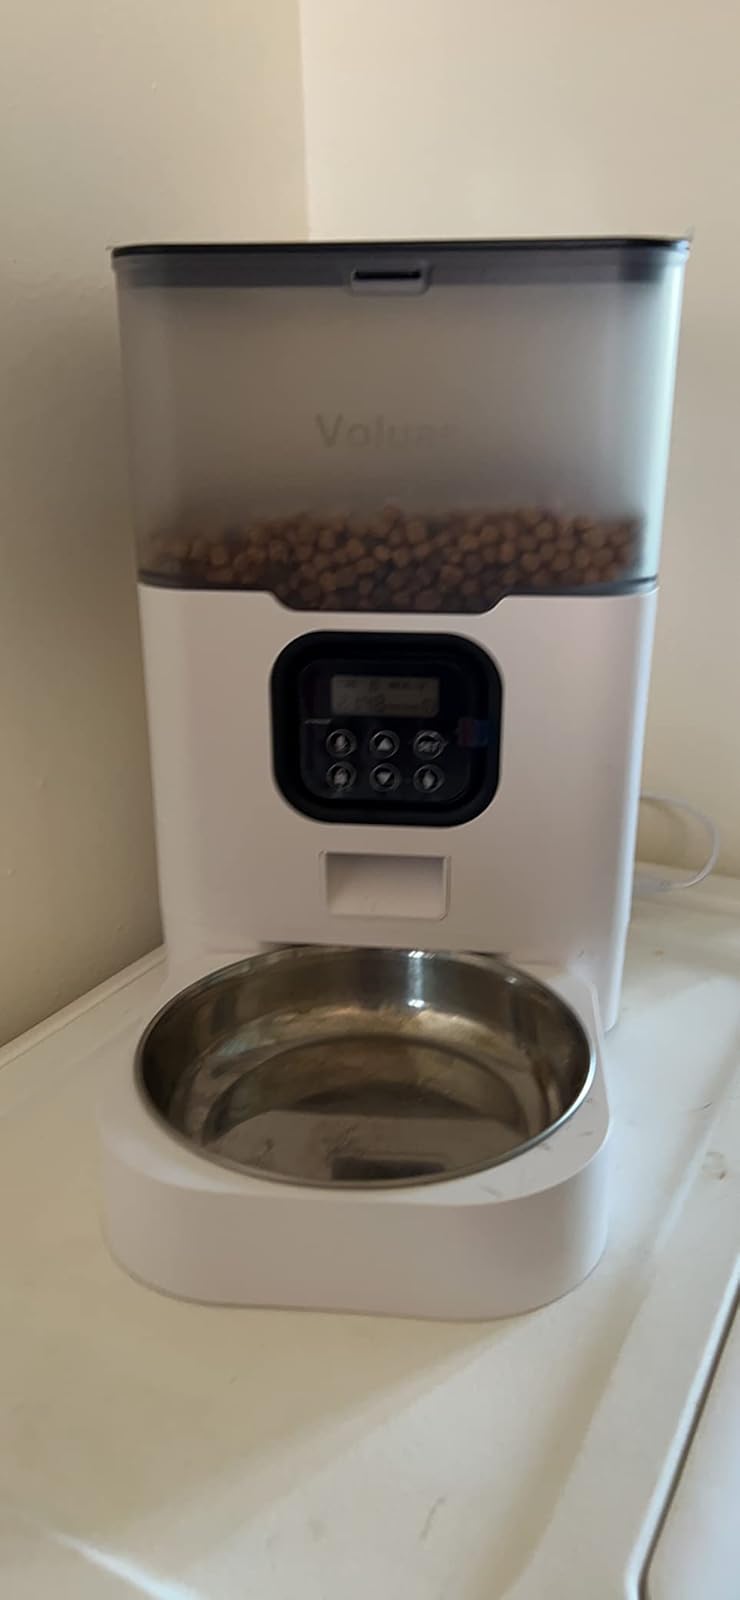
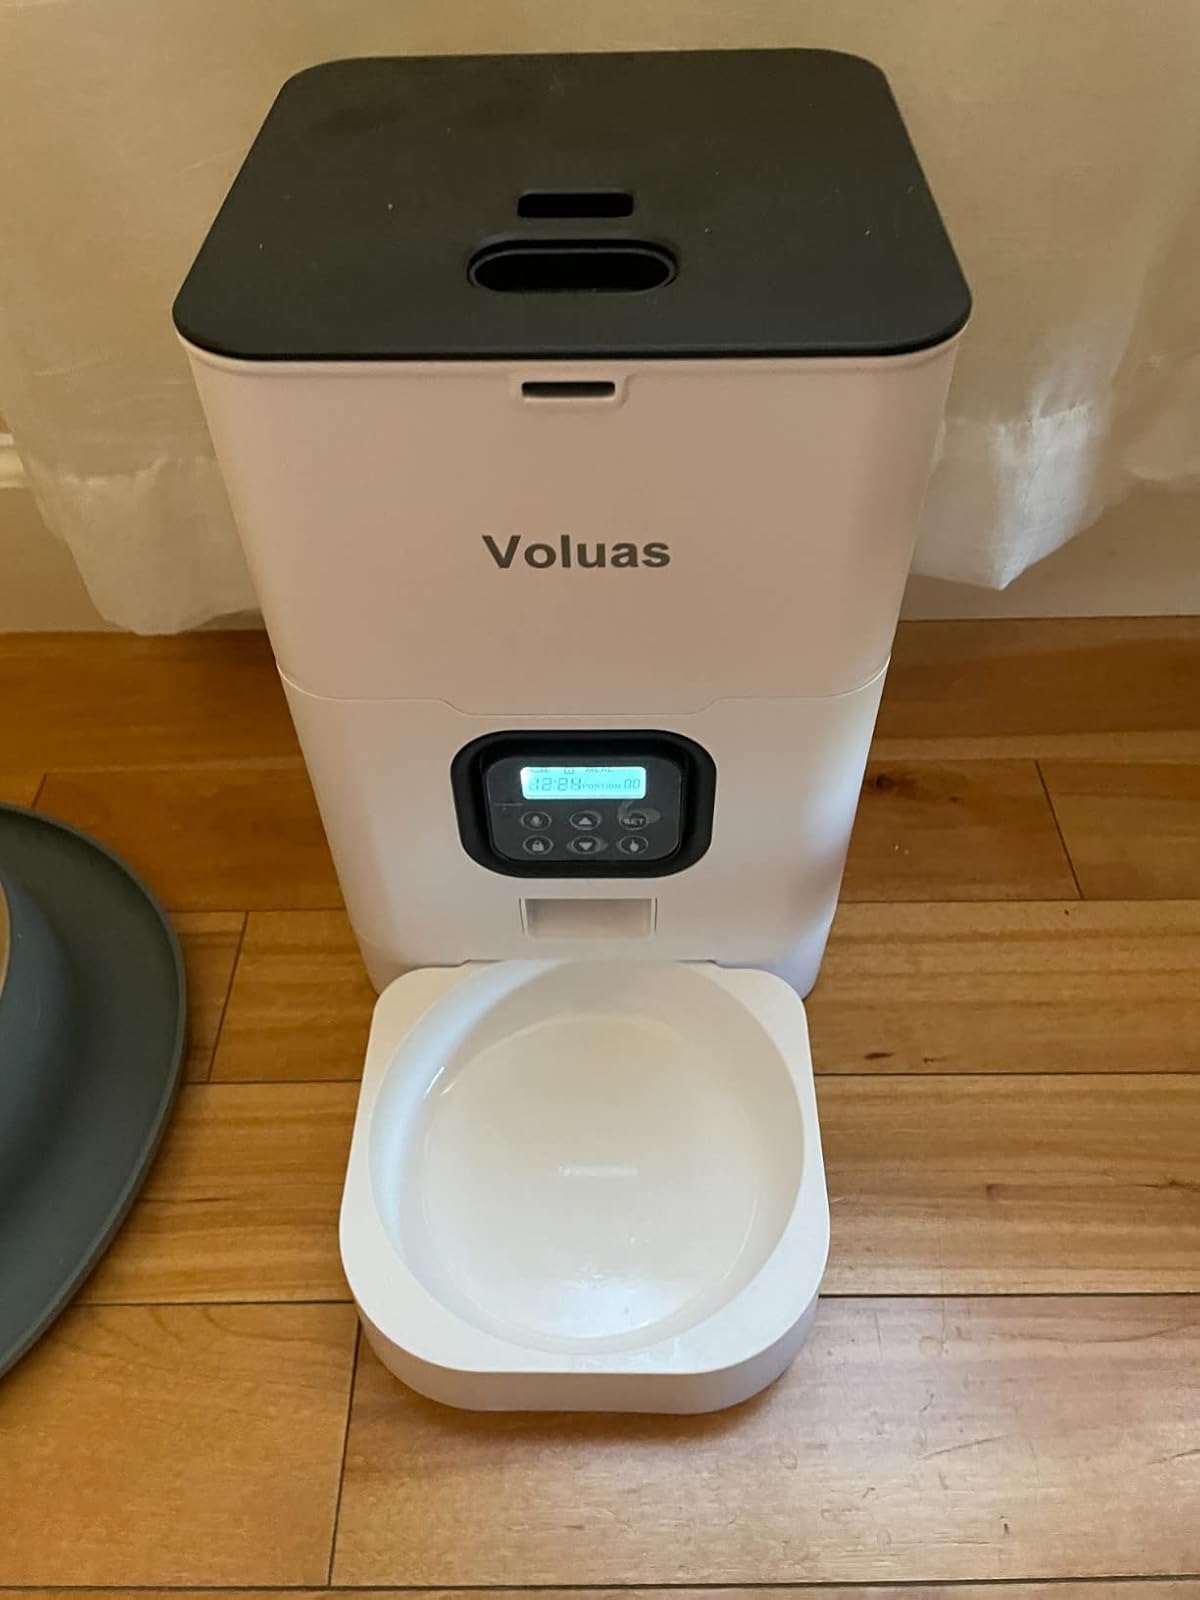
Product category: items_feeder
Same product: no